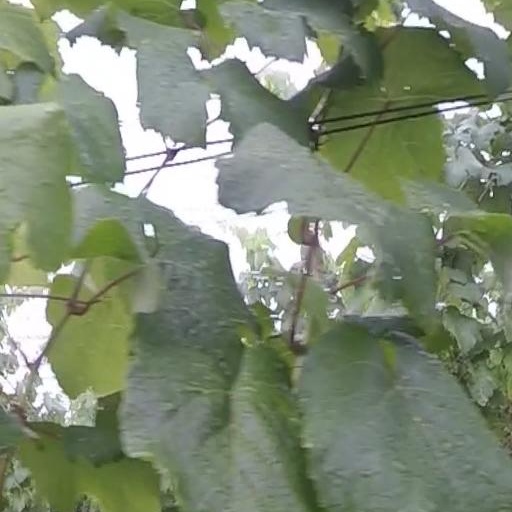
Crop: grape